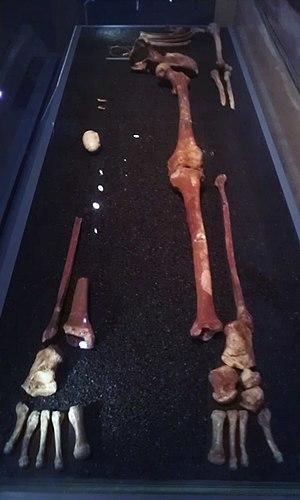
La Dame rouge de Paviland est le nom traditionnel donné à un squelette fossile partiel d'Homo sapiens, découvert en 1823 au Pays de Galles par le géologue britannique William Buckland. Le squelette, teint d'ocre rouge, est celui d'un jeune homme du Paléolithique supérieur. Il a été daté en 2009 de 33 000 ans avant le présent.